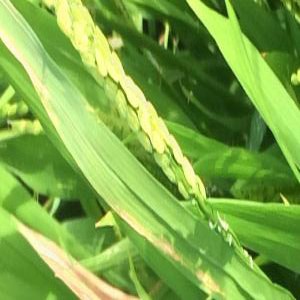
Disease: Bacterialblight